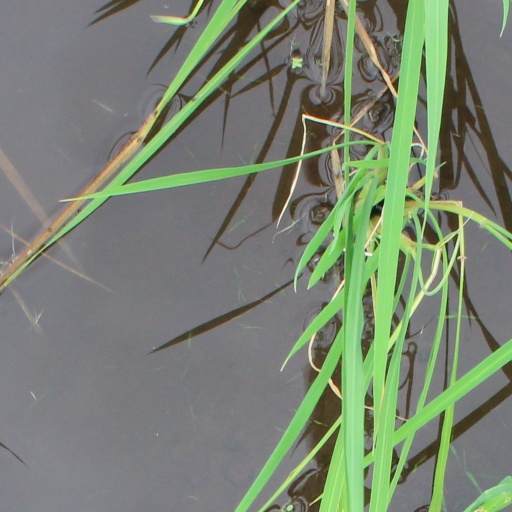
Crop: rice